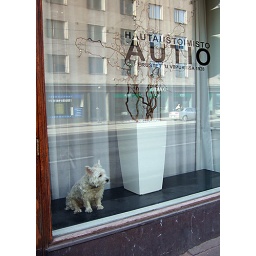
A living dog in the window of mortuary place.